Jan van Rymsdyk

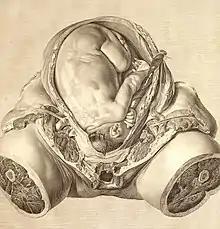
Plate VI of "The Anatomy of the Human Gravid Uterus" (1774) by William Hunter, engraving by Jan van Rymsdyk

In 1767 Rymsdyk executed a mezzotint engraving of "Frederick Henry and Emilia Van Solms, Prince and Princess of Orange", from a painting by Jacob Jordaens at Devonshire House. His skill brought him work with William Hunter, and he executed some of the engravings for Hunter's "Anatomia Humani Gravidi Uteri" (1774). In 1778, with his son Andrew, he published a series of plates from antiquities and curiosities in the British Museum, "Museum Britannicum" (second, revised edition 1791).